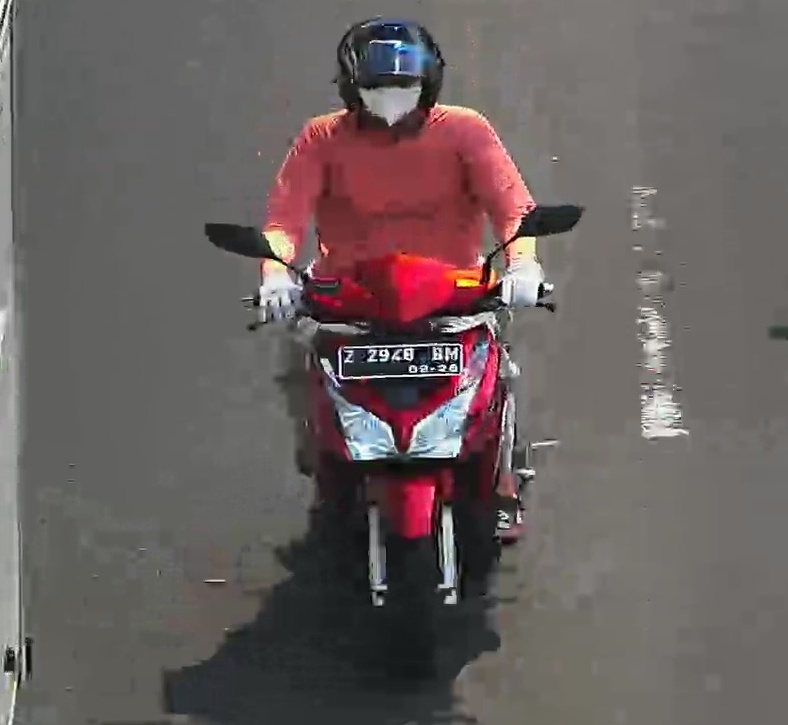
person-with-helmet: 1
person-without-helmet: 0